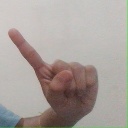
अक्षर: ए